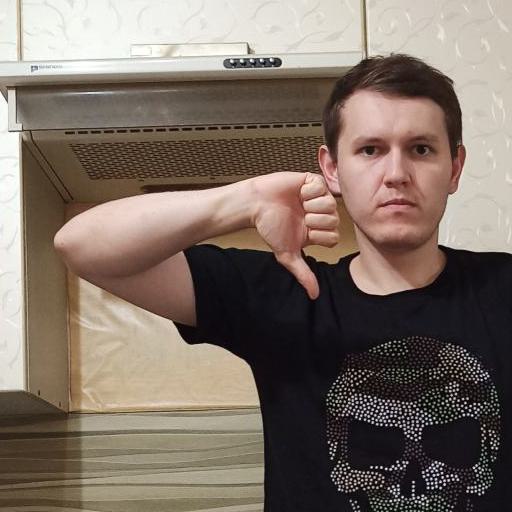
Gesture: dislike